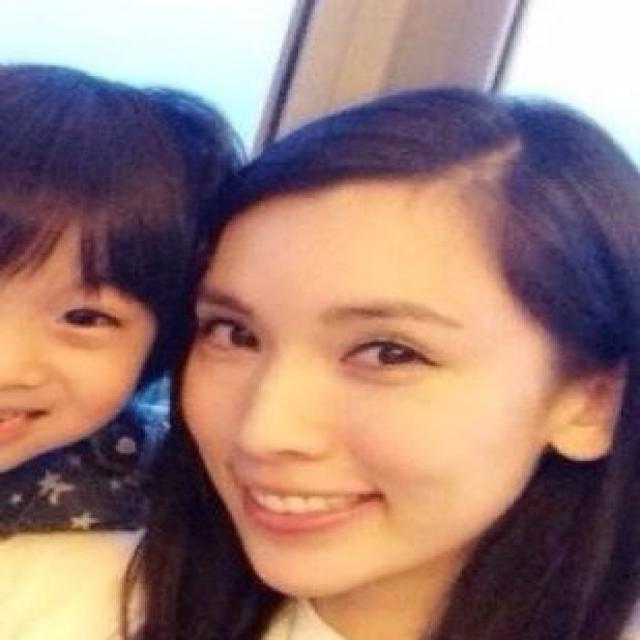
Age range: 21-44